Deep Creek Railroad

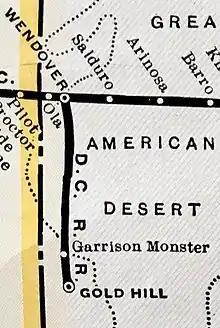
Route 1931

The Deep Creek Railroad is a defunct railroad company that constructed and operated a line between Wendover and Gold Hill, Utah, a distance of about 45 miles. It was constructed in 1917 to serve a mining district in the Gold Hill vicinity and existed for 22 years before succumbing to perennially weak traffic levels.